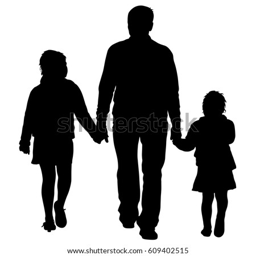
silhouette of happy family on a white background .